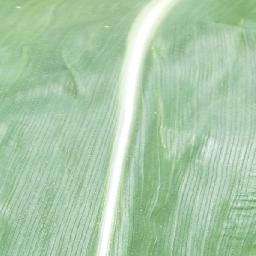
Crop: corn
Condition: (maize)_healthy